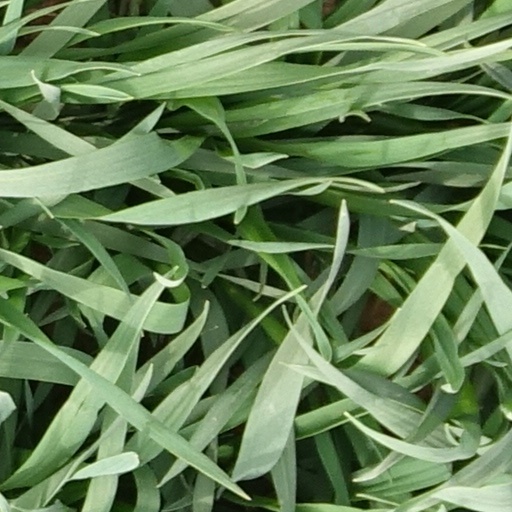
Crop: wheat